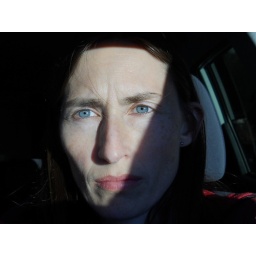
365 Day Project - Day 4. Taken in the car just before starting my commute home